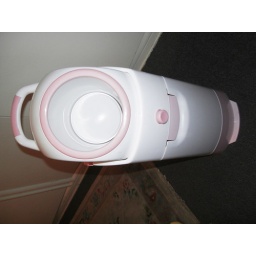
No special bags needed!! You can use any bag in it.